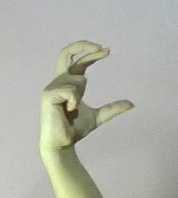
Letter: thal